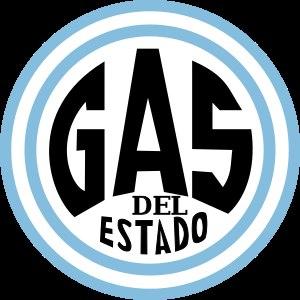
Juan Domingo Perón [ xwan doˈmiŋɡo peˈɾon] est un militaire, homme d'État et auteur argentin. Premier président de la nation argentine à être élu au suffrage universel, il fut le dernier à ce jour à avoir assumé la présidence à trois reprises, chaque fois à la suite d’élections démocratiques. Il est à l’origine du péronisme, qui est resté jusqu’à ce jour l’un des mouvements politiques populaires les plus importants dans l’histoire de l’Argentine.